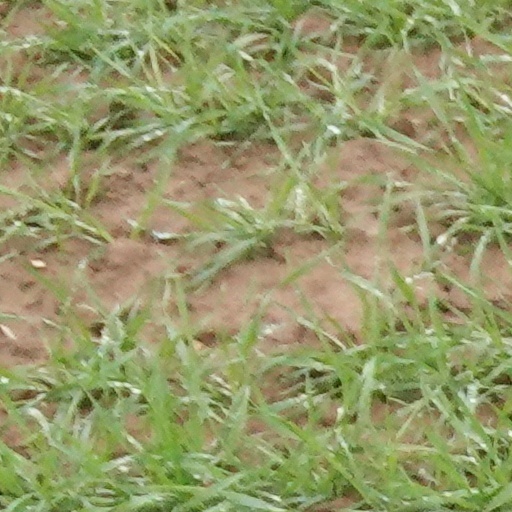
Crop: wheat